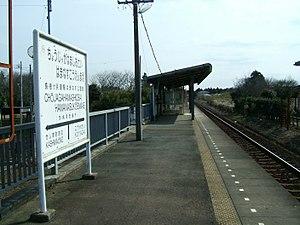
La gare de Chōjagahama Shiosai Hamanasu Kōenmae est une gare ferroviaire localisée dans la ville de Kashima, dans la préfecture d'Ibaraki au Japon. La gare est exploitée par la compagnie Kashima Rinkai Tetsudo, sur la ligne Ōarai Kashima. La particularité de la gare est d'être avec la gare de Minamiaso Mizu-no-Umareru-Sato Hakusui-Kōgen, la gare ayant le nom le plus long du Japon dans le système d'écriture japonais. Jusqu'en 1990, la gare ayant le plus grand nom était détenue par la station de Nishisen kujō asahiyama kōen dōri du tramway de Sapporo dans la préfecture d'Hokkaidō.